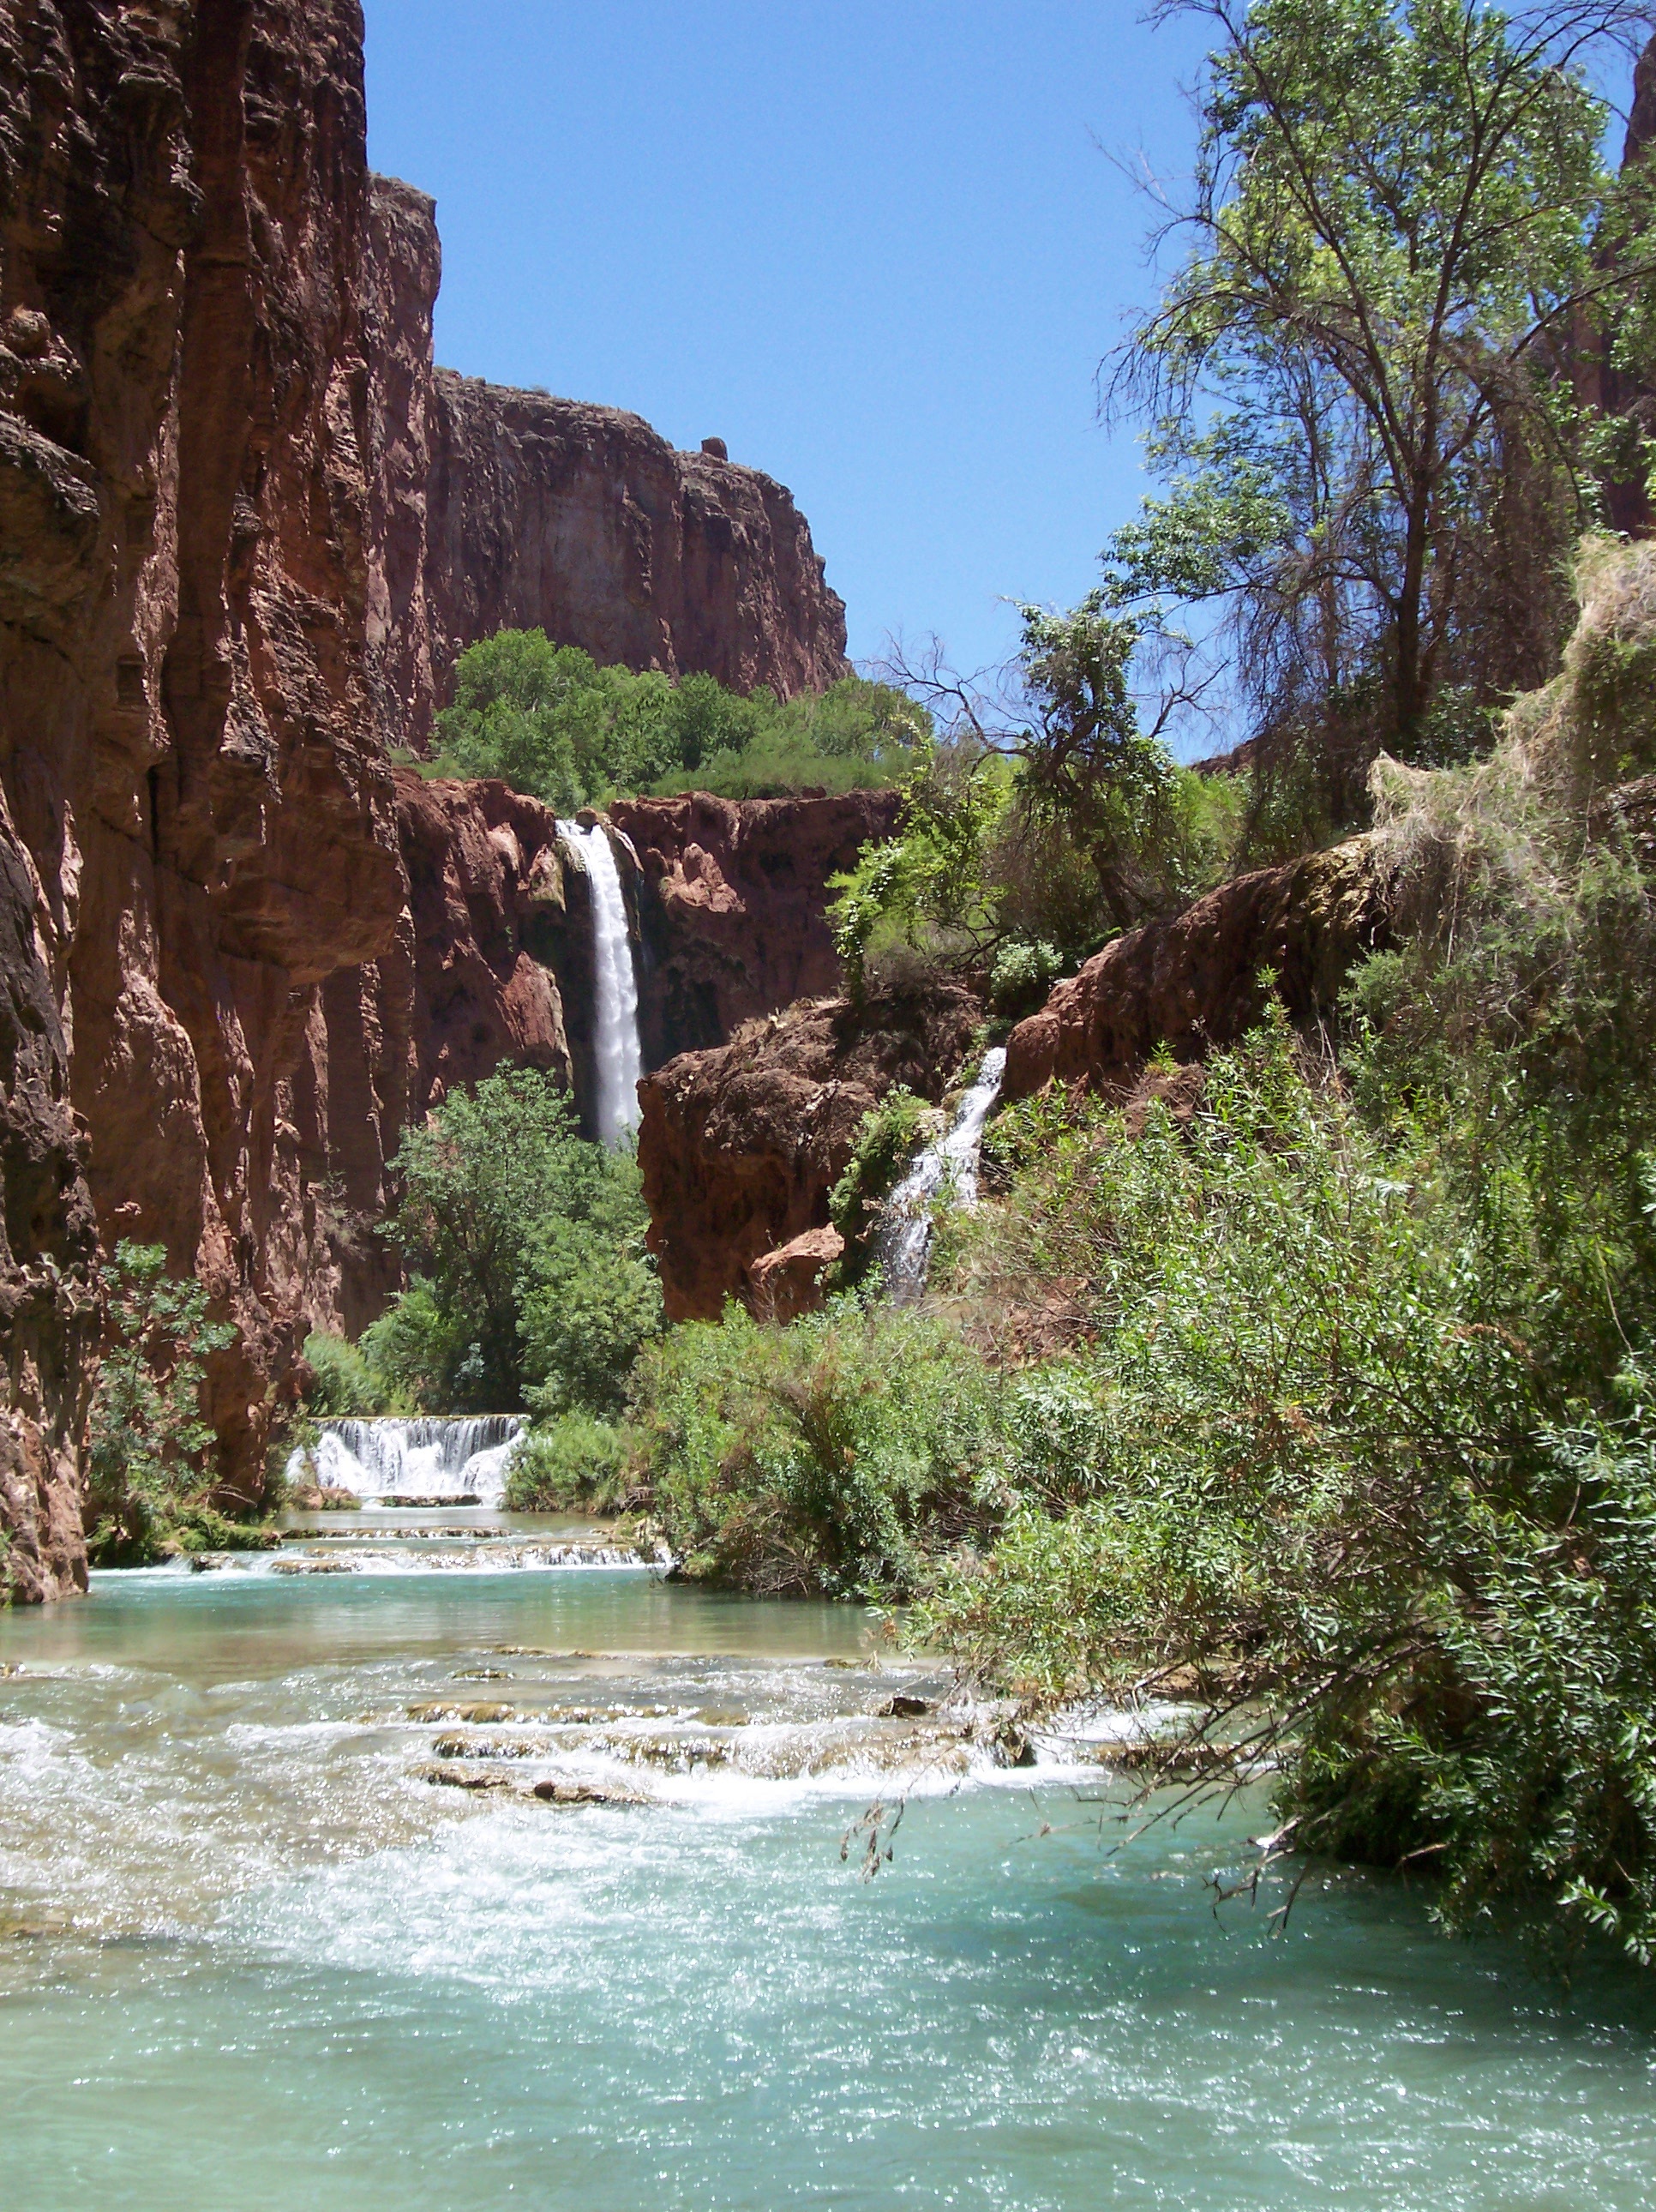
landscape, tree, nature, rock, waterfall, river, valley, stream, scenic, natural, park, rapid, canyon, national park, body of water, water feature, wadi, landform, havasupai, geographical feature